2021 European floods

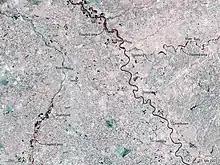
EU satellite imagery, 15 July 2021, showing flooded areas marked in red on the rivers Meuse (Belgium and Netherlands), Rhine (Germany) and Ruhr (Germany). Flooded areas extend beyond the field of this image.

In Luxembourg, hundreds of people were evacuated from their homes in Echternach and Rosport. Many homes in Mersch, Beringen and Rollingen lost electricity. The camping ground in Rosport had to be evacuated as a matter of urgency early on Thursday morning. Six people were brought to an emergency shelter in Osweiler cultural centre. Rosport sports centre was also used as emergency accommodation for people made to leave their homes. Mayor Romain Osweiler of Rosport explained the two buildings had been selected because they were accessible to people across the municipality.